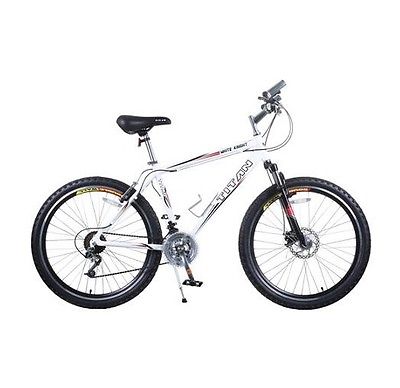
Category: bicycle